Michael Kuluva

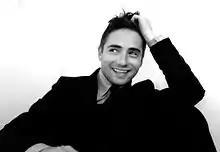
Kuluva for Tumbler and Tipsy New York Fashion Week Elle Magazine 2012

Michael David Kuluva (born May 6, 1983) is an American fashion designer and founder of the New York fashion week label Tumbler and Tipsy. He resides in Los Angeles, California. In 2012, Kuluva collaborated with a video game software company, Ubisoft to design high end garments for the New York Fashion Week Spring 2013 runway.